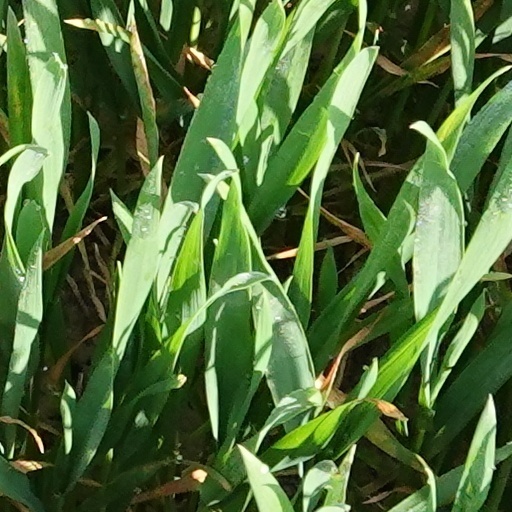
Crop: wheat